Wagonway

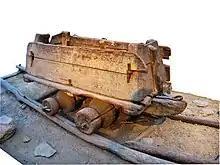
Minecart from 16th century, found in Transylvania

Around 1568, German miners working in the Mines Royal near Keswick used such a system. Archaeological work at the Mines Royal site at Caldbeck in the English Lake District confirmed the use of ""hunds"".